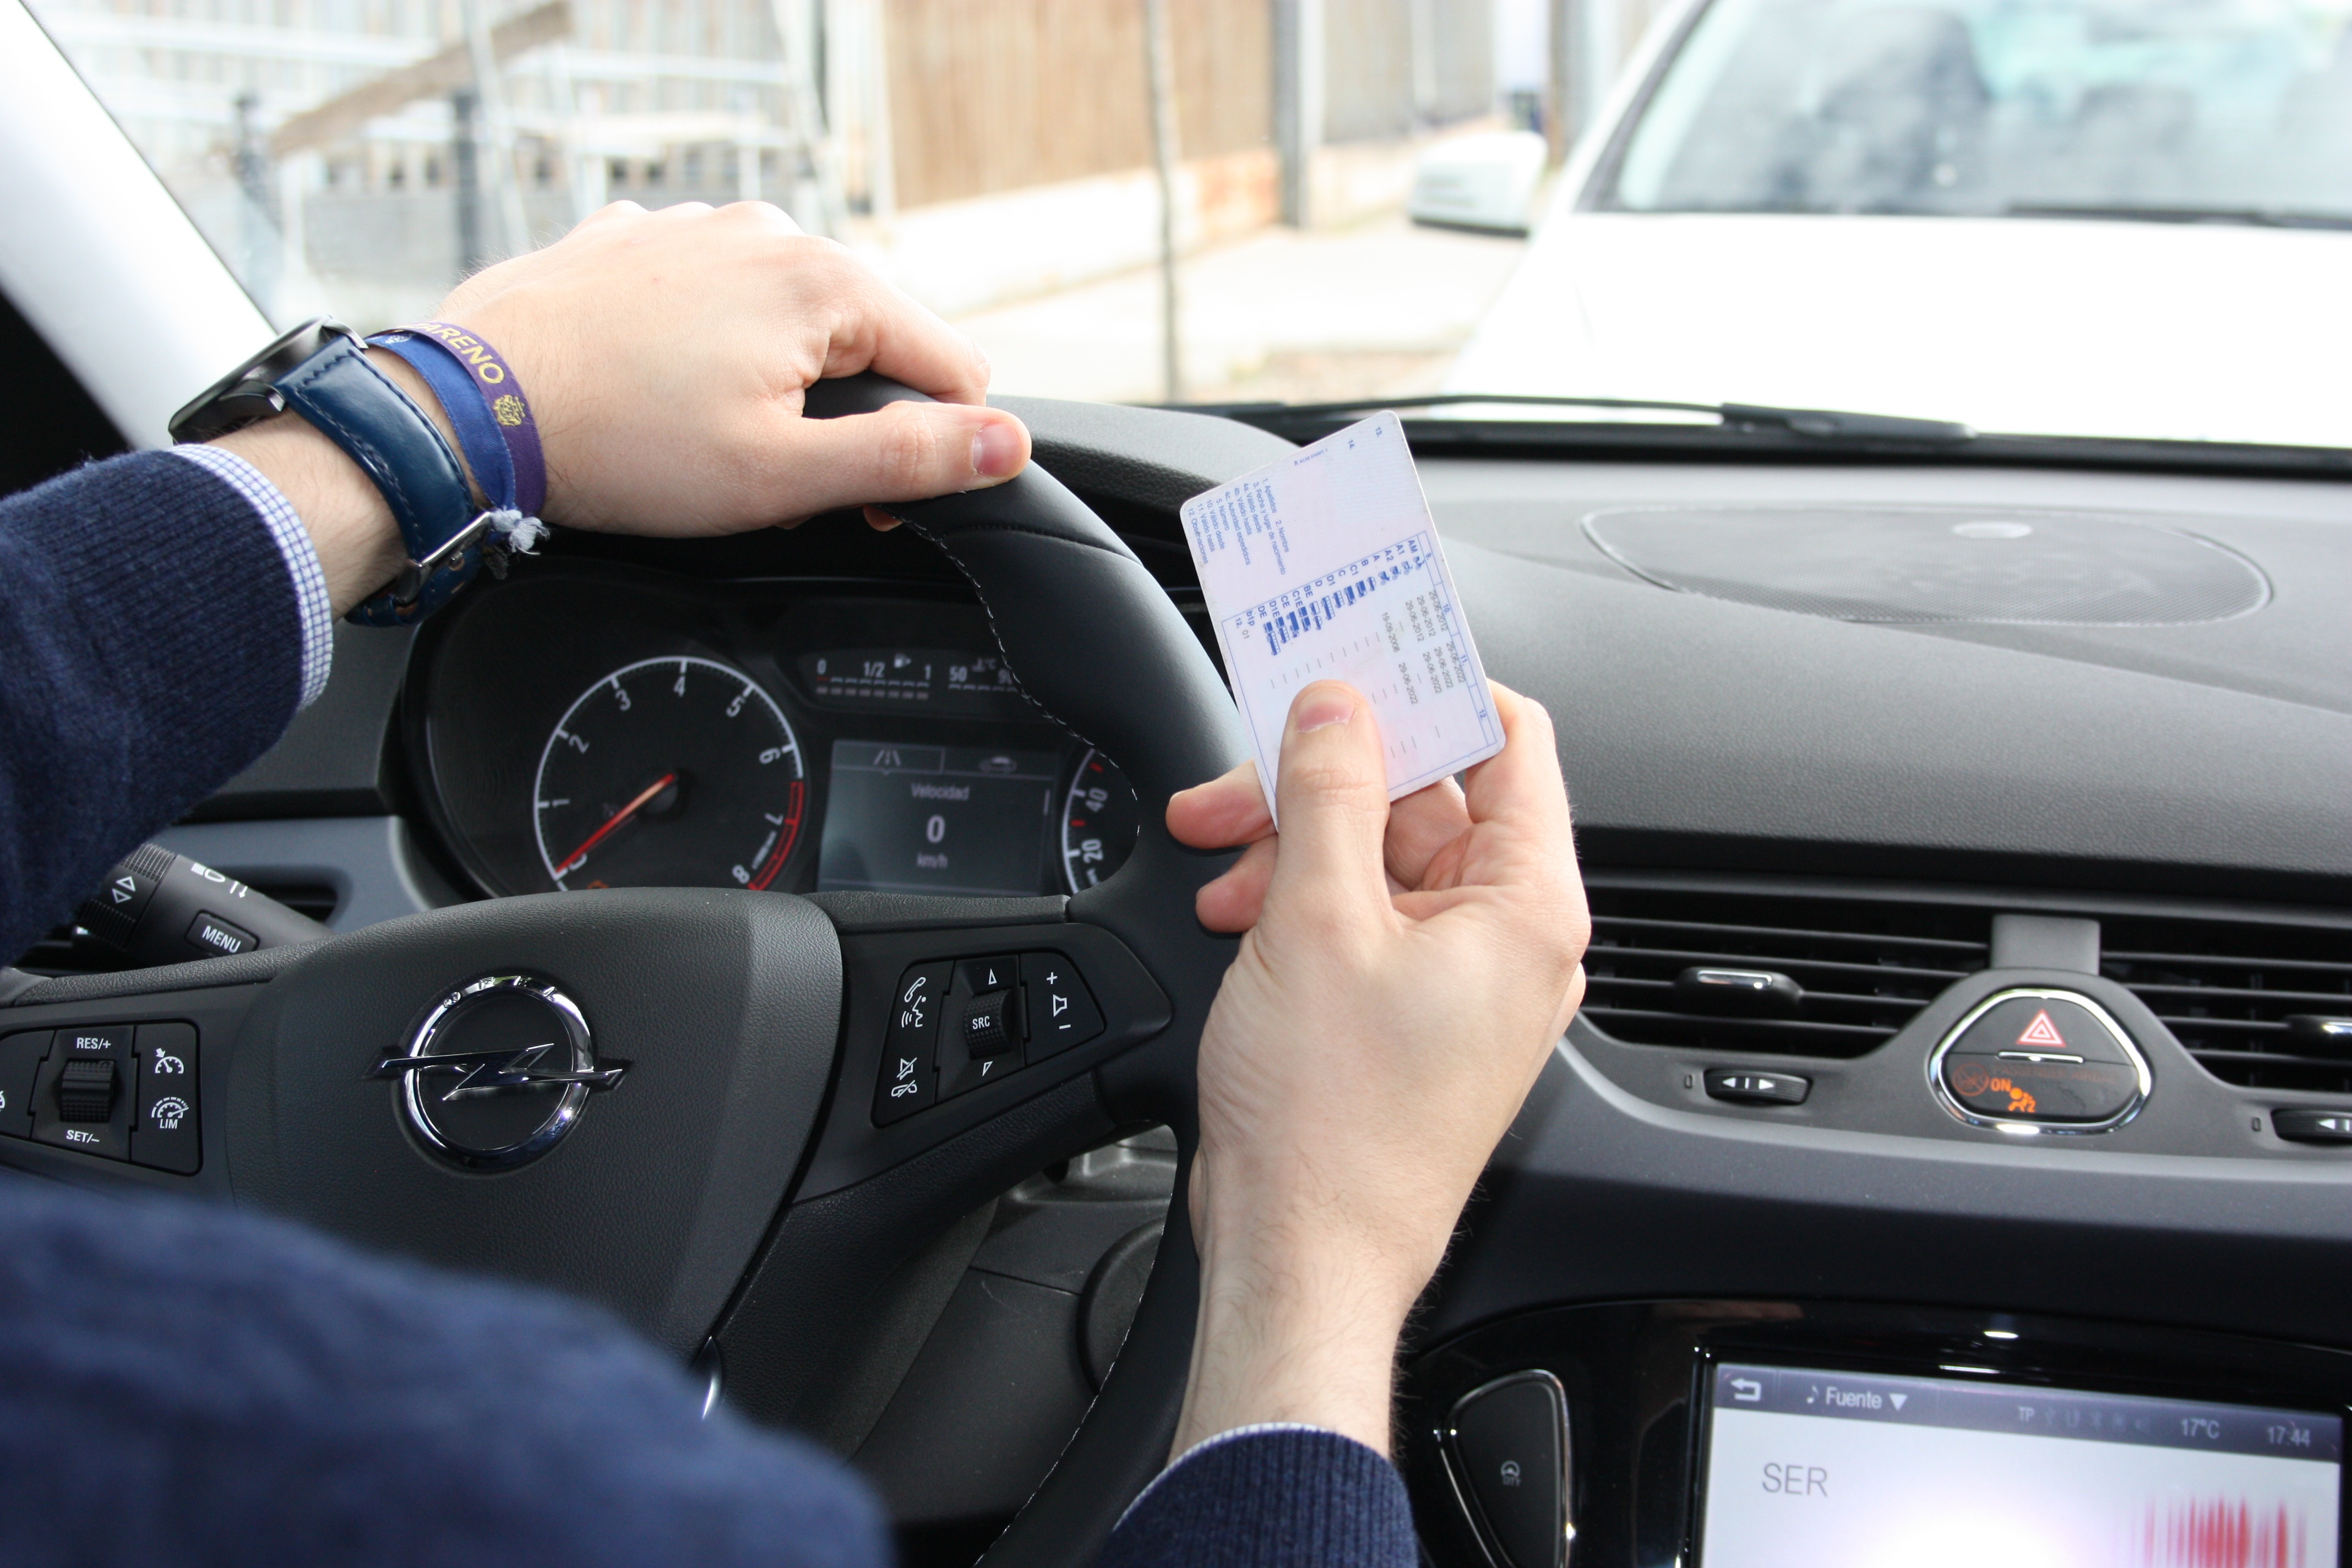
path, road, car, driving, vehicle, steering wheel, meat, sedan, lead, opel, fee, land vehicle, permission, automobile make, automotive exterior, automotive design, luxury vehicle, family car, executive car